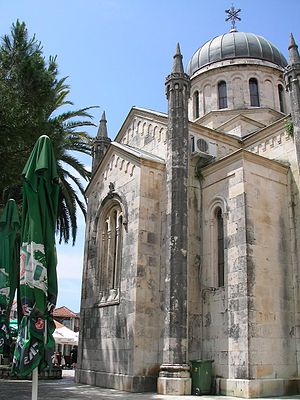
Herceg Novi
Herceg Novi er en by, som ligger i Montenegro ved foden af Orjen-bjerget og ved indgangen til en af de kønneste bugter i verden: Boka Kotorska-bugten.